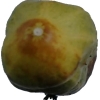
Label: cucumber